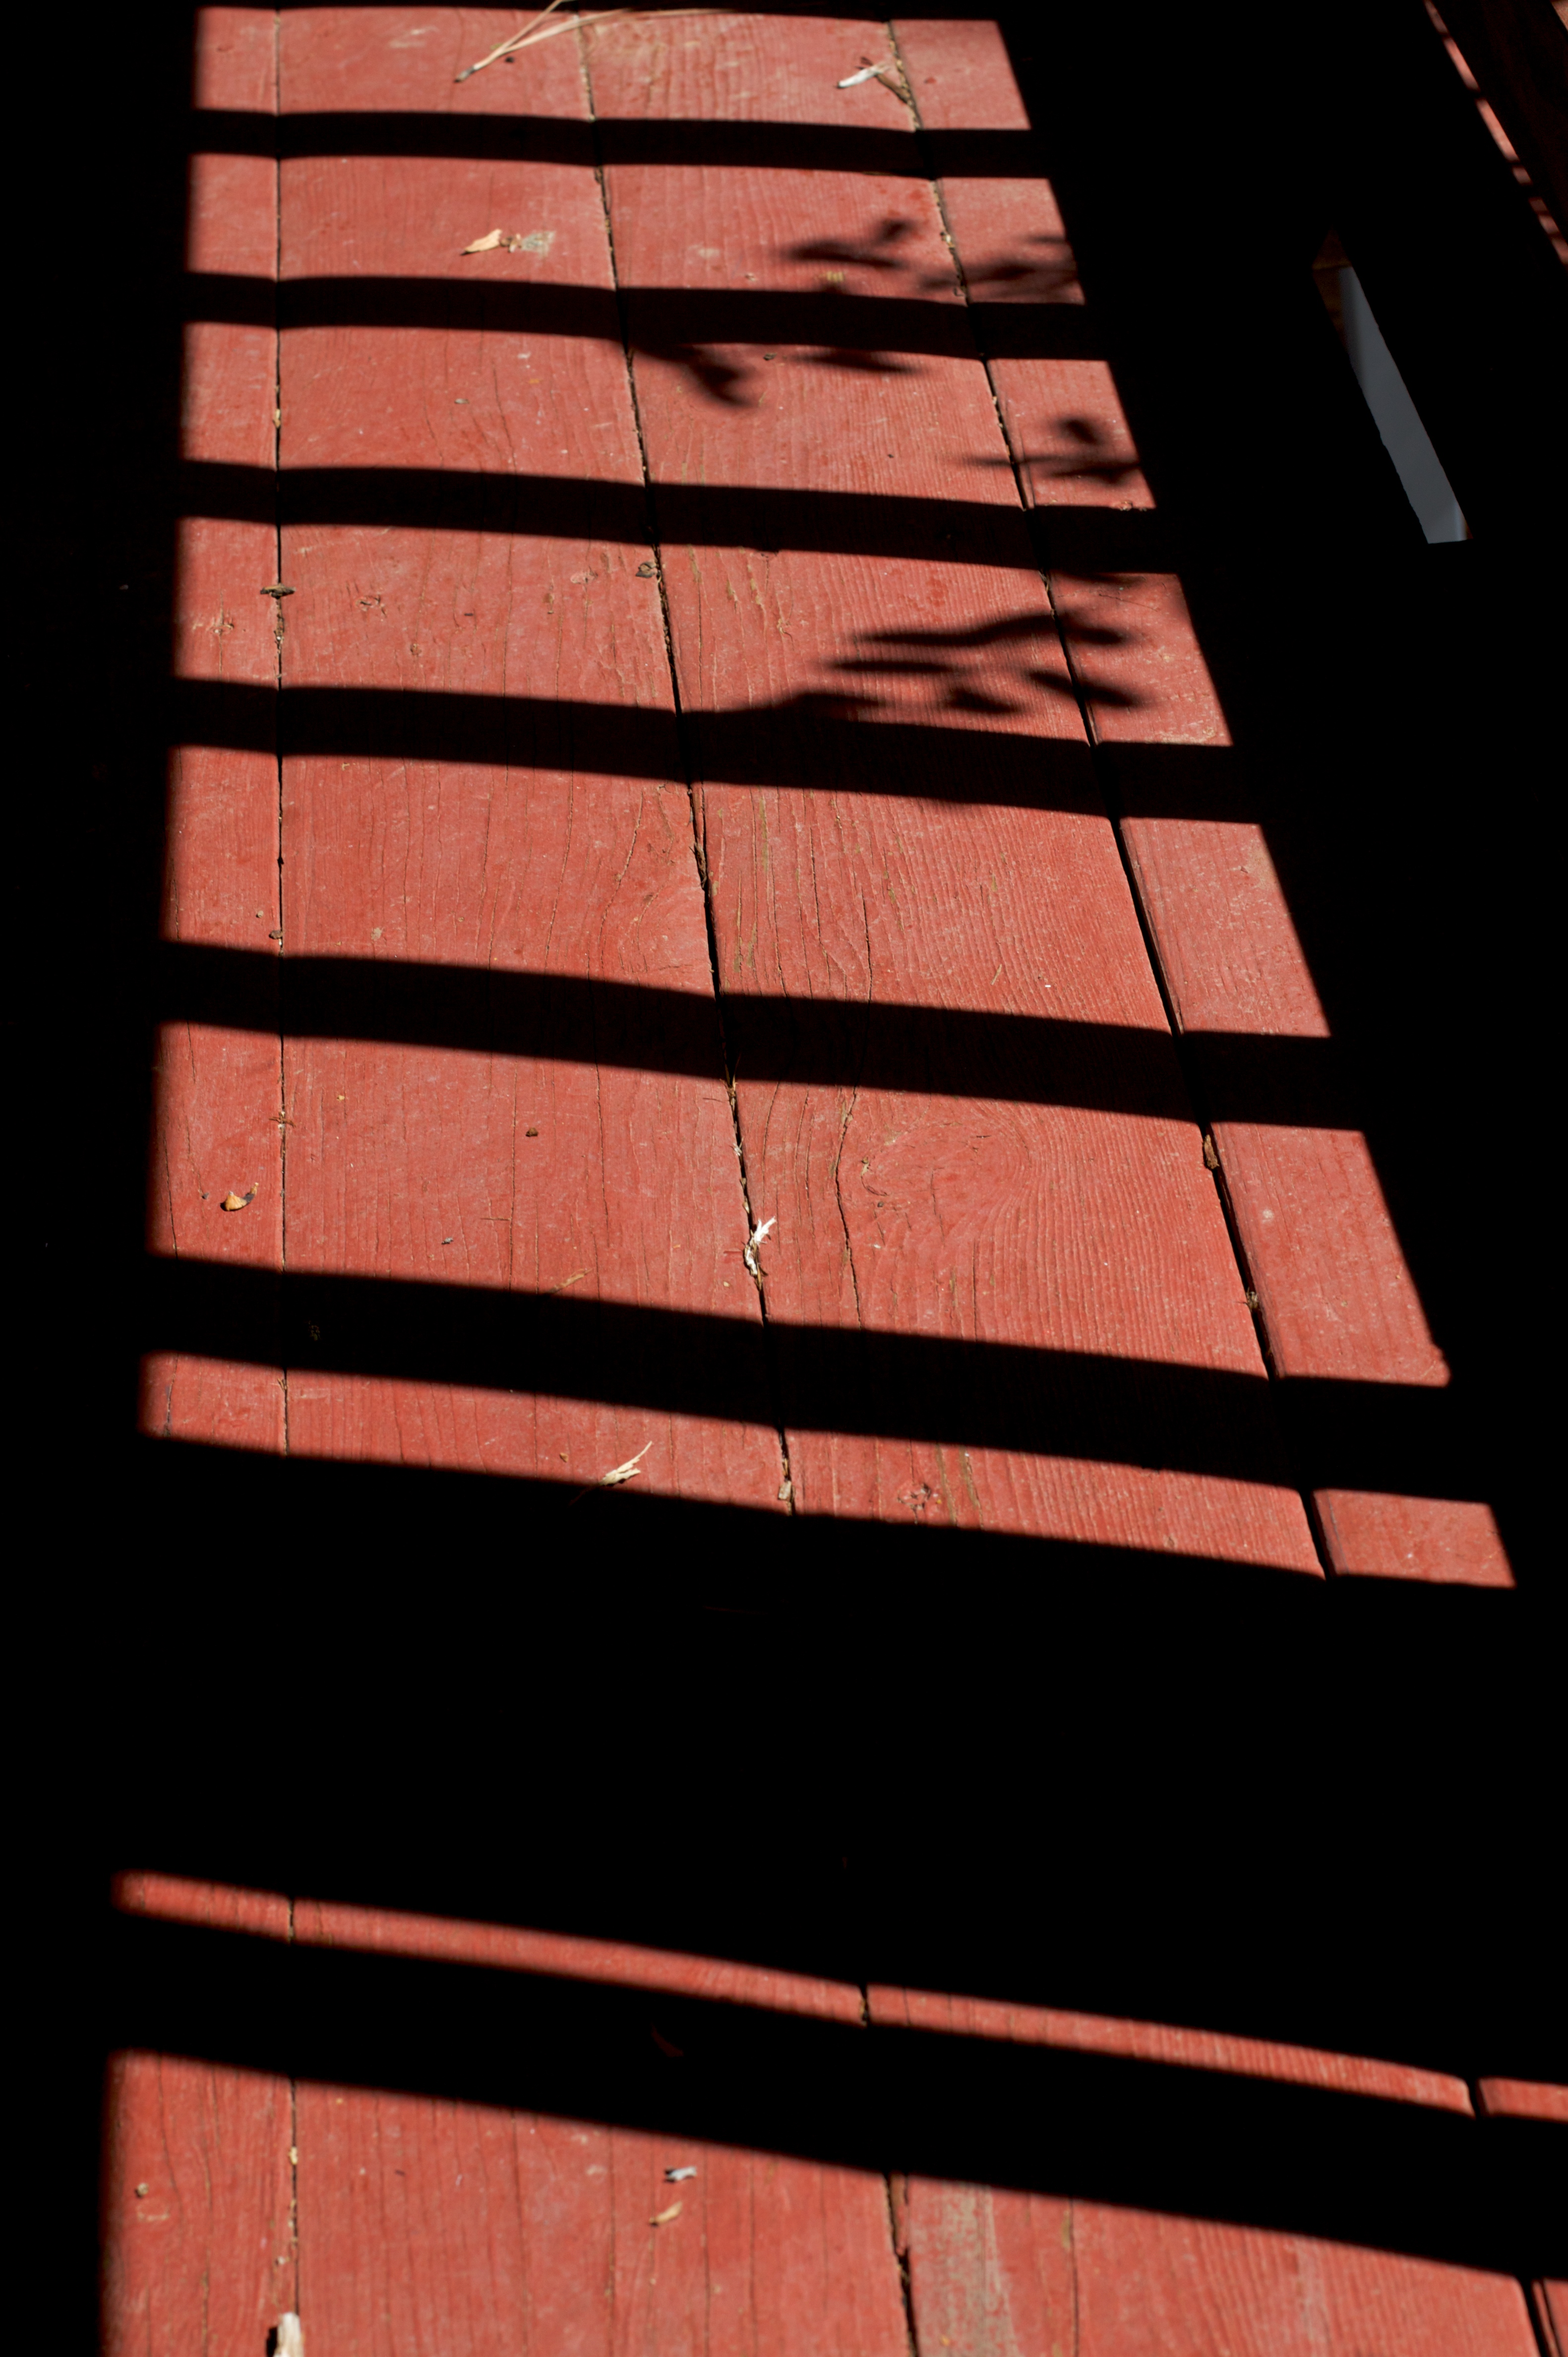
light, wood, floor, wall, line, red, color, shadow, black, brick, lighting, material, interior design, design, symmetry, shape, flooring, window covering